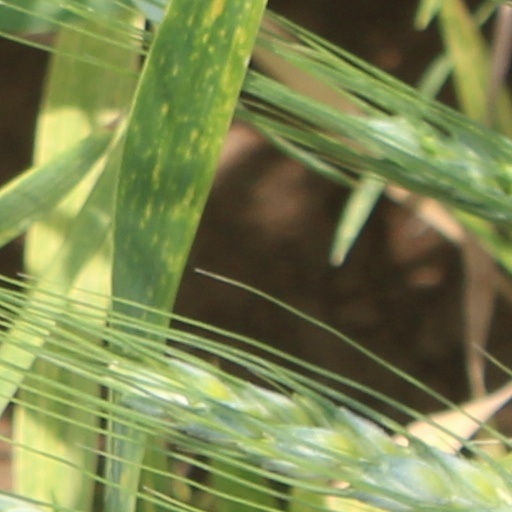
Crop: wheat